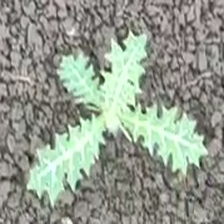
Weed species: Bilayat_(Mexicana_Argemone)